Restless Waters, Shivering Lights

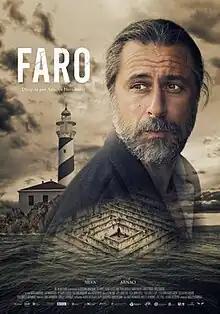
Film poster

Restless Waters, Shivering Lights is a 2023 Spanish-Argentine supernatural horror drama film directed by Ángeles Hernández which stars Hugo Silva and Zoé Arnao.